James King (Maryland politician)

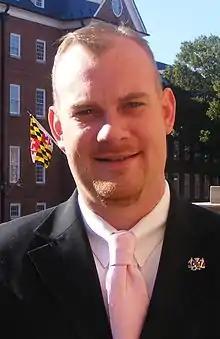

James Joseph King (born August 23, 1974) is a politician and former member of the Republican Party in the U.S. State of Maryland. He represented district 33A in Anne Arundel County in the Maryland House of Delegates.